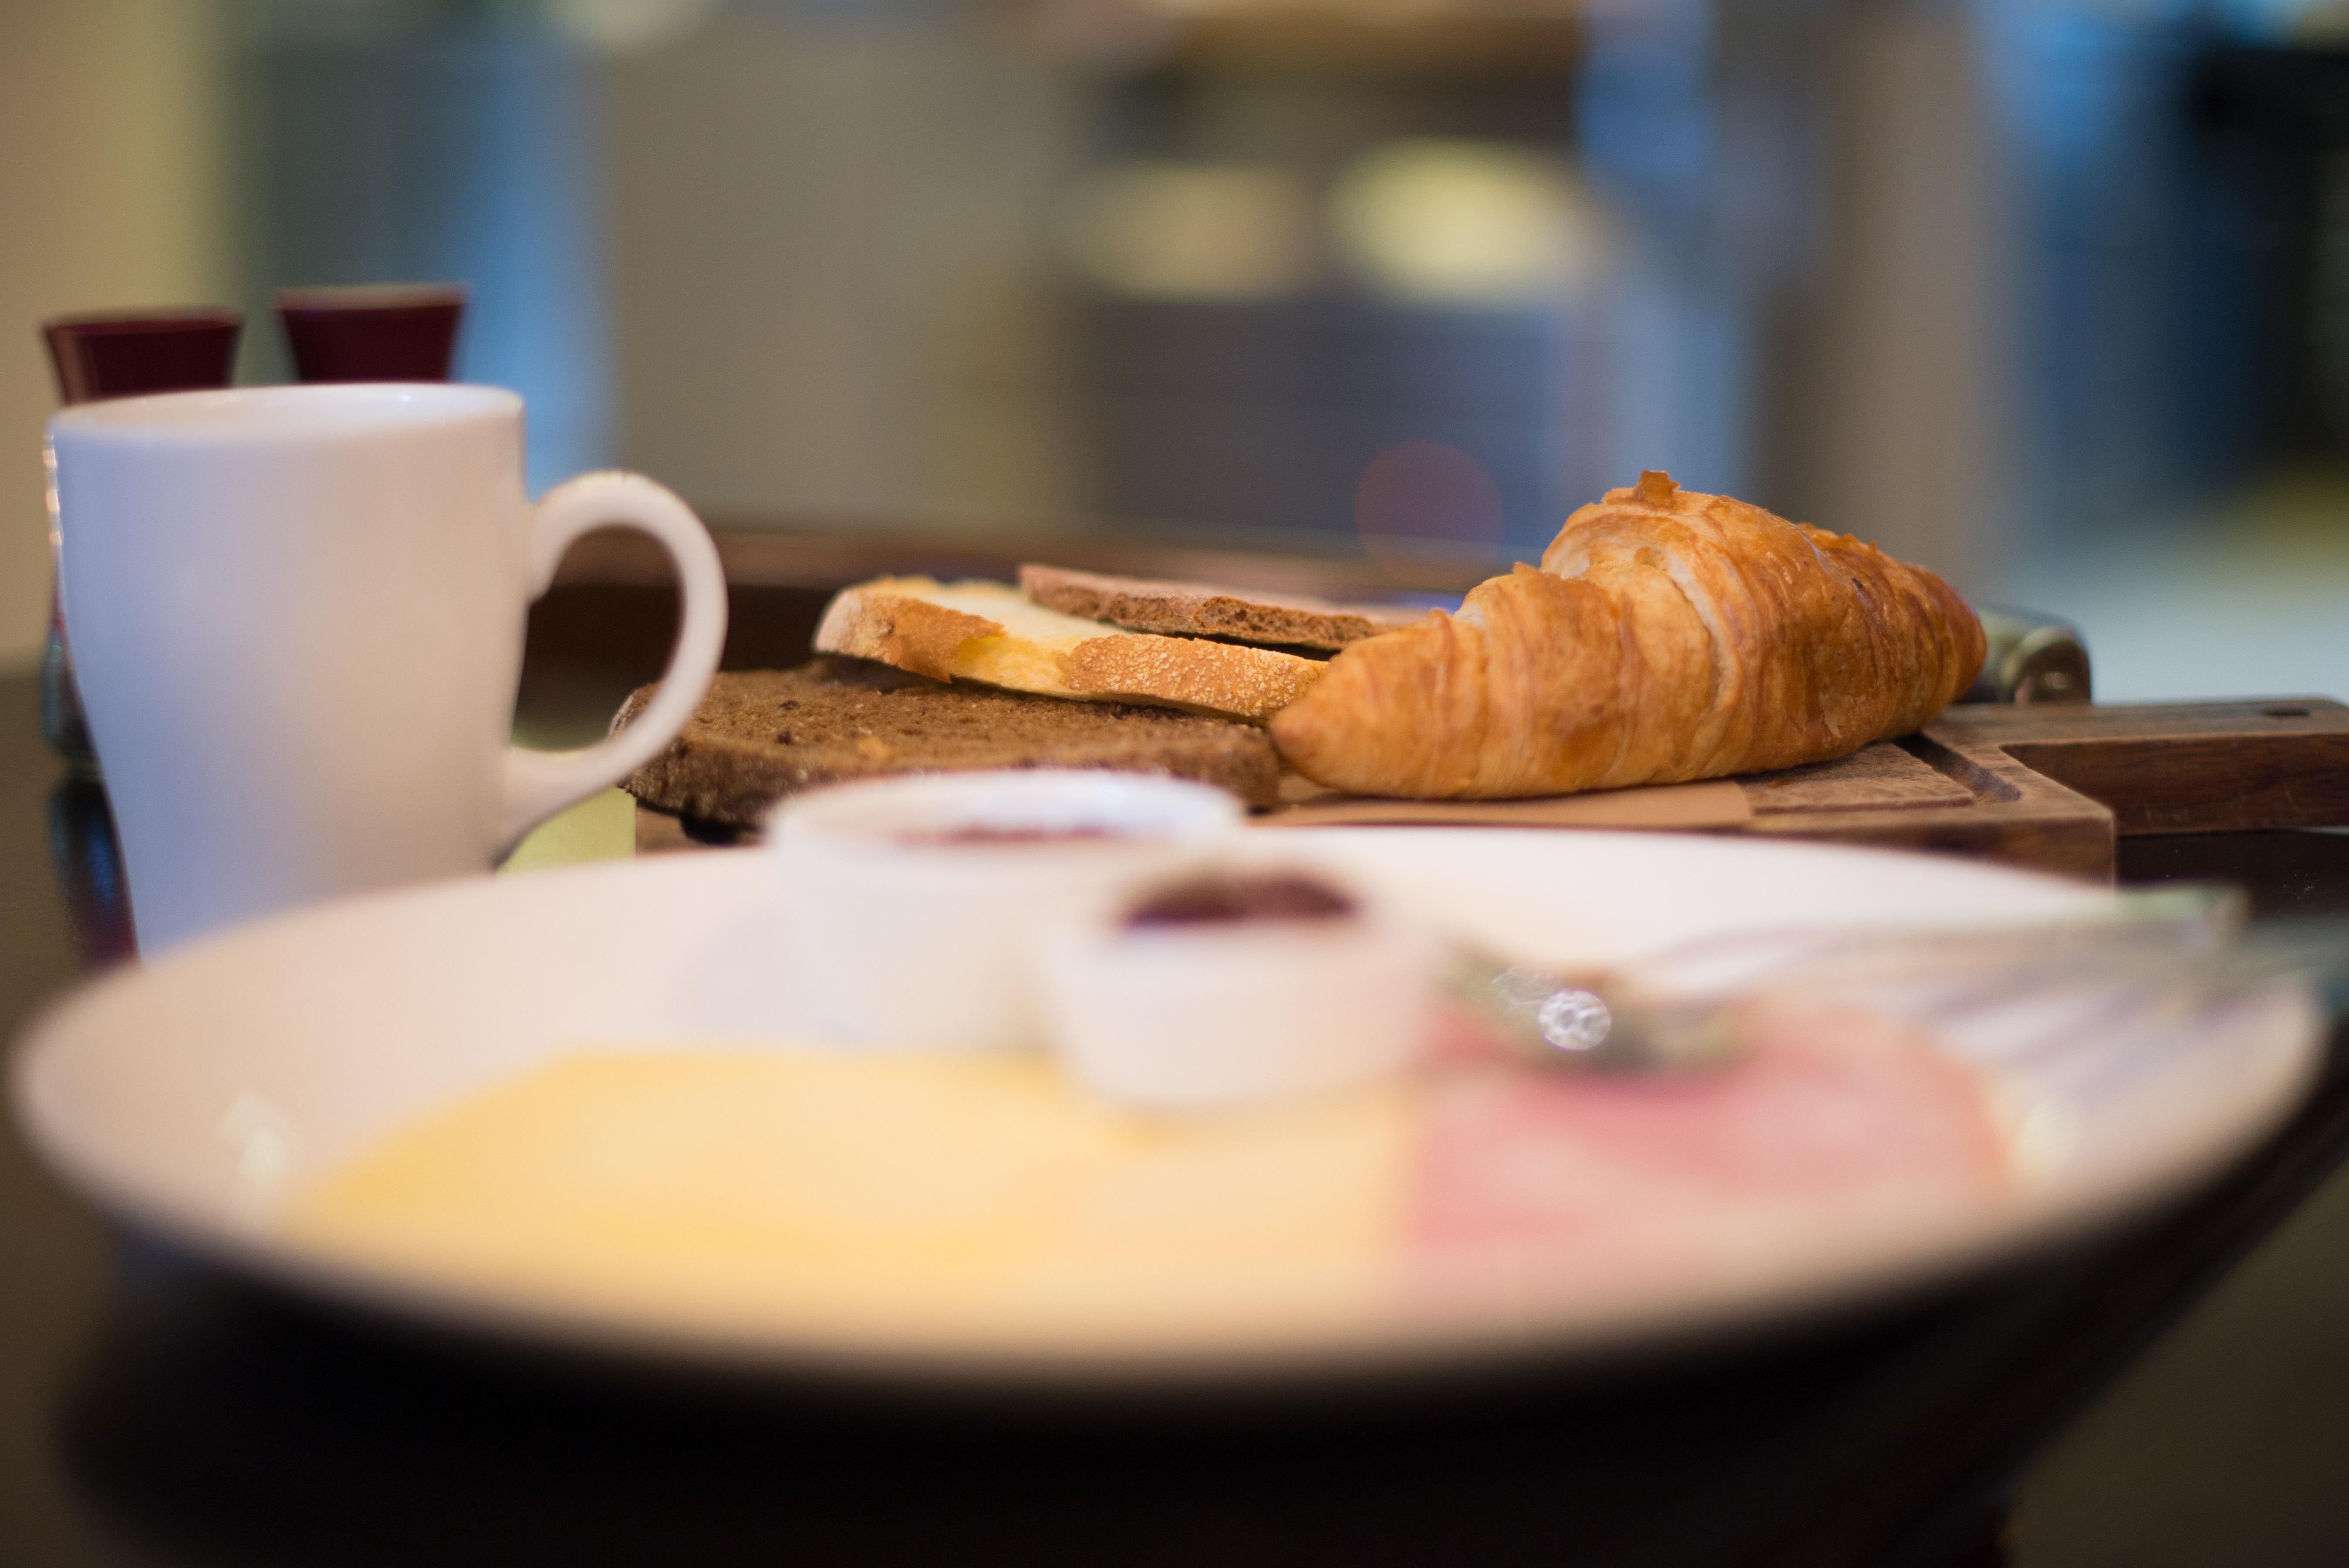
table, cafe, coffee, morning, restaurant, travel, cup, dish, meal, food, plate, breakfast, croissant, baking, dessert, bread, cheese, toast, jam, eating, hotel, sweetness, traditional, ham, brunch, flavor, peanut butter, marmalade, sense